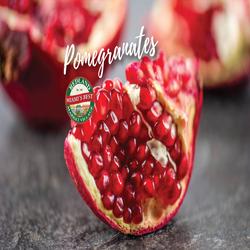
Label: Pomegranate